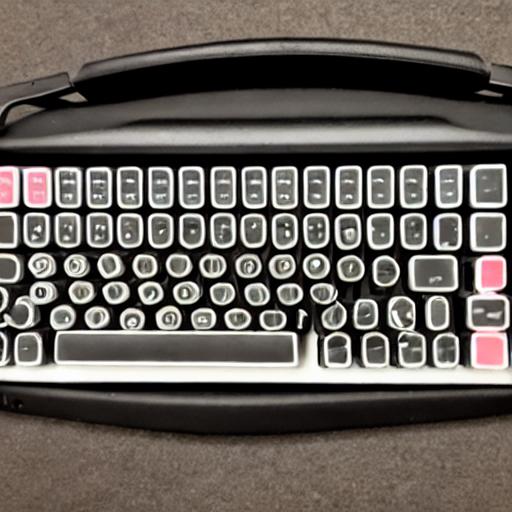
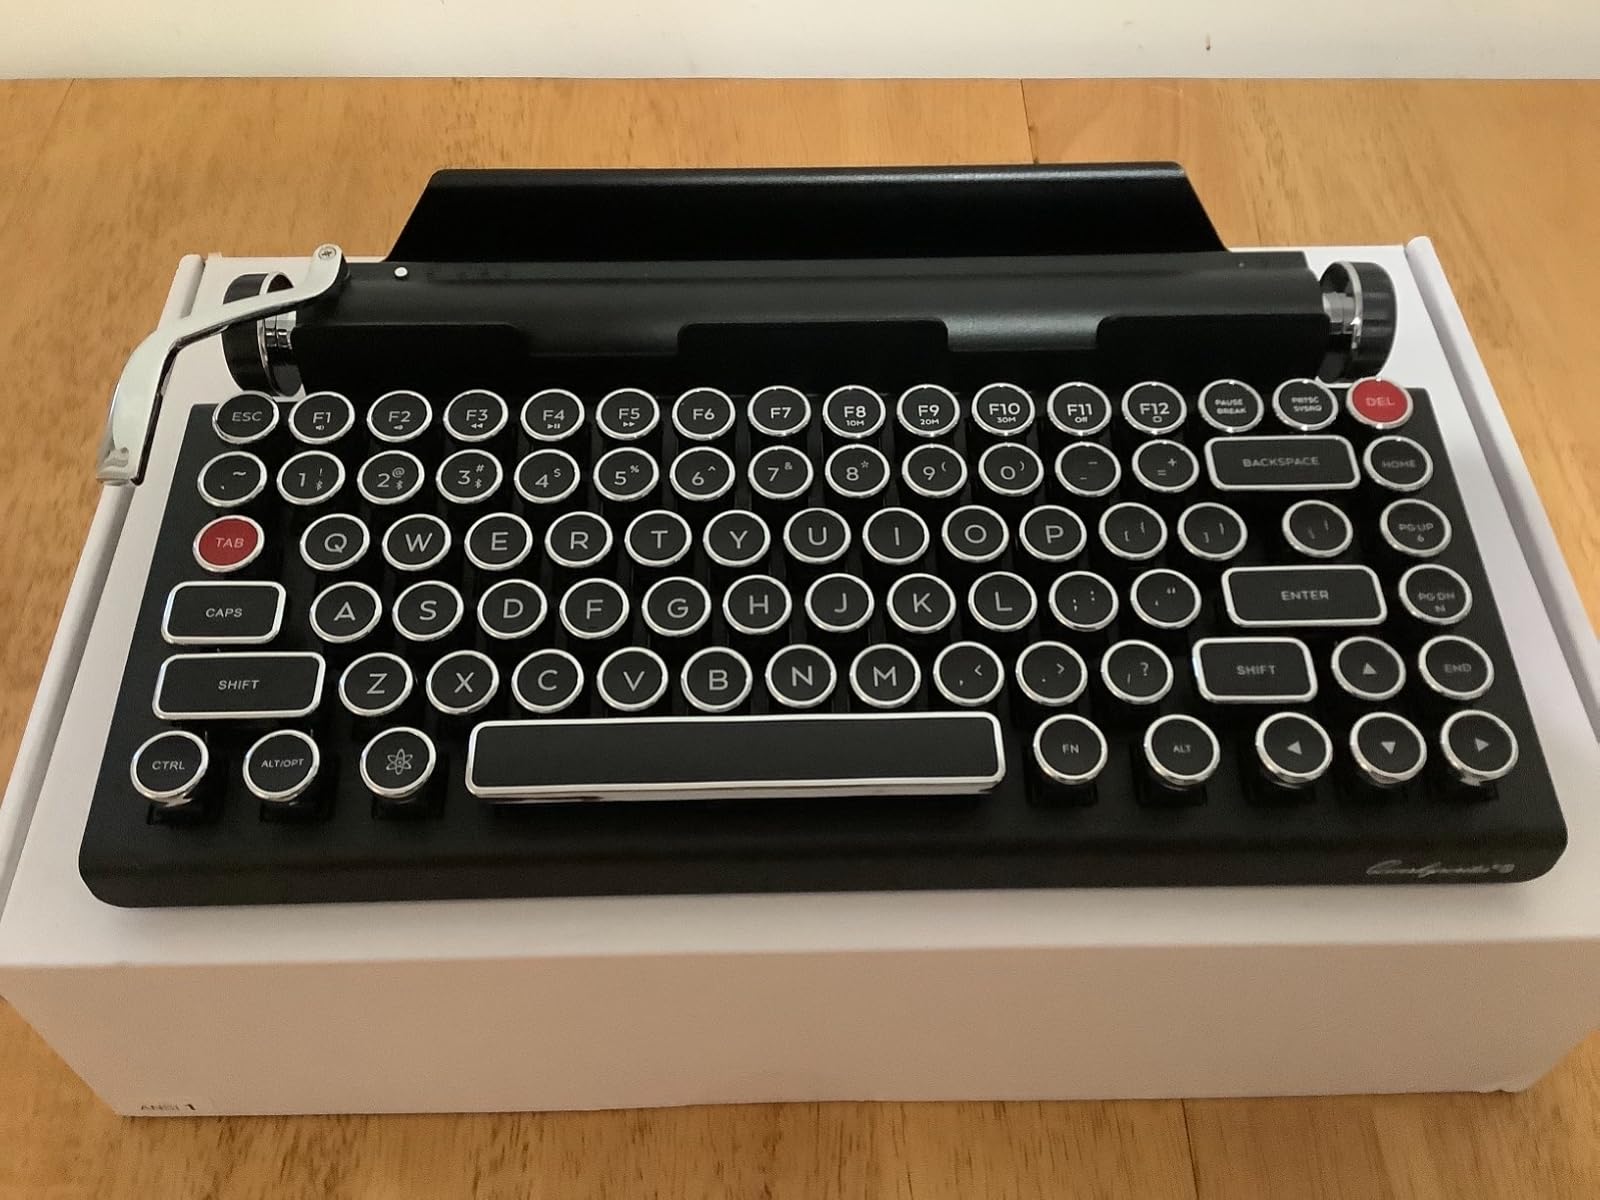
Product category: keyboard
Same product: no